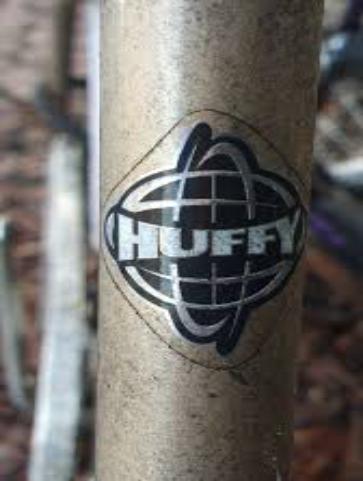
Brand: huffy
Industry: Transportation